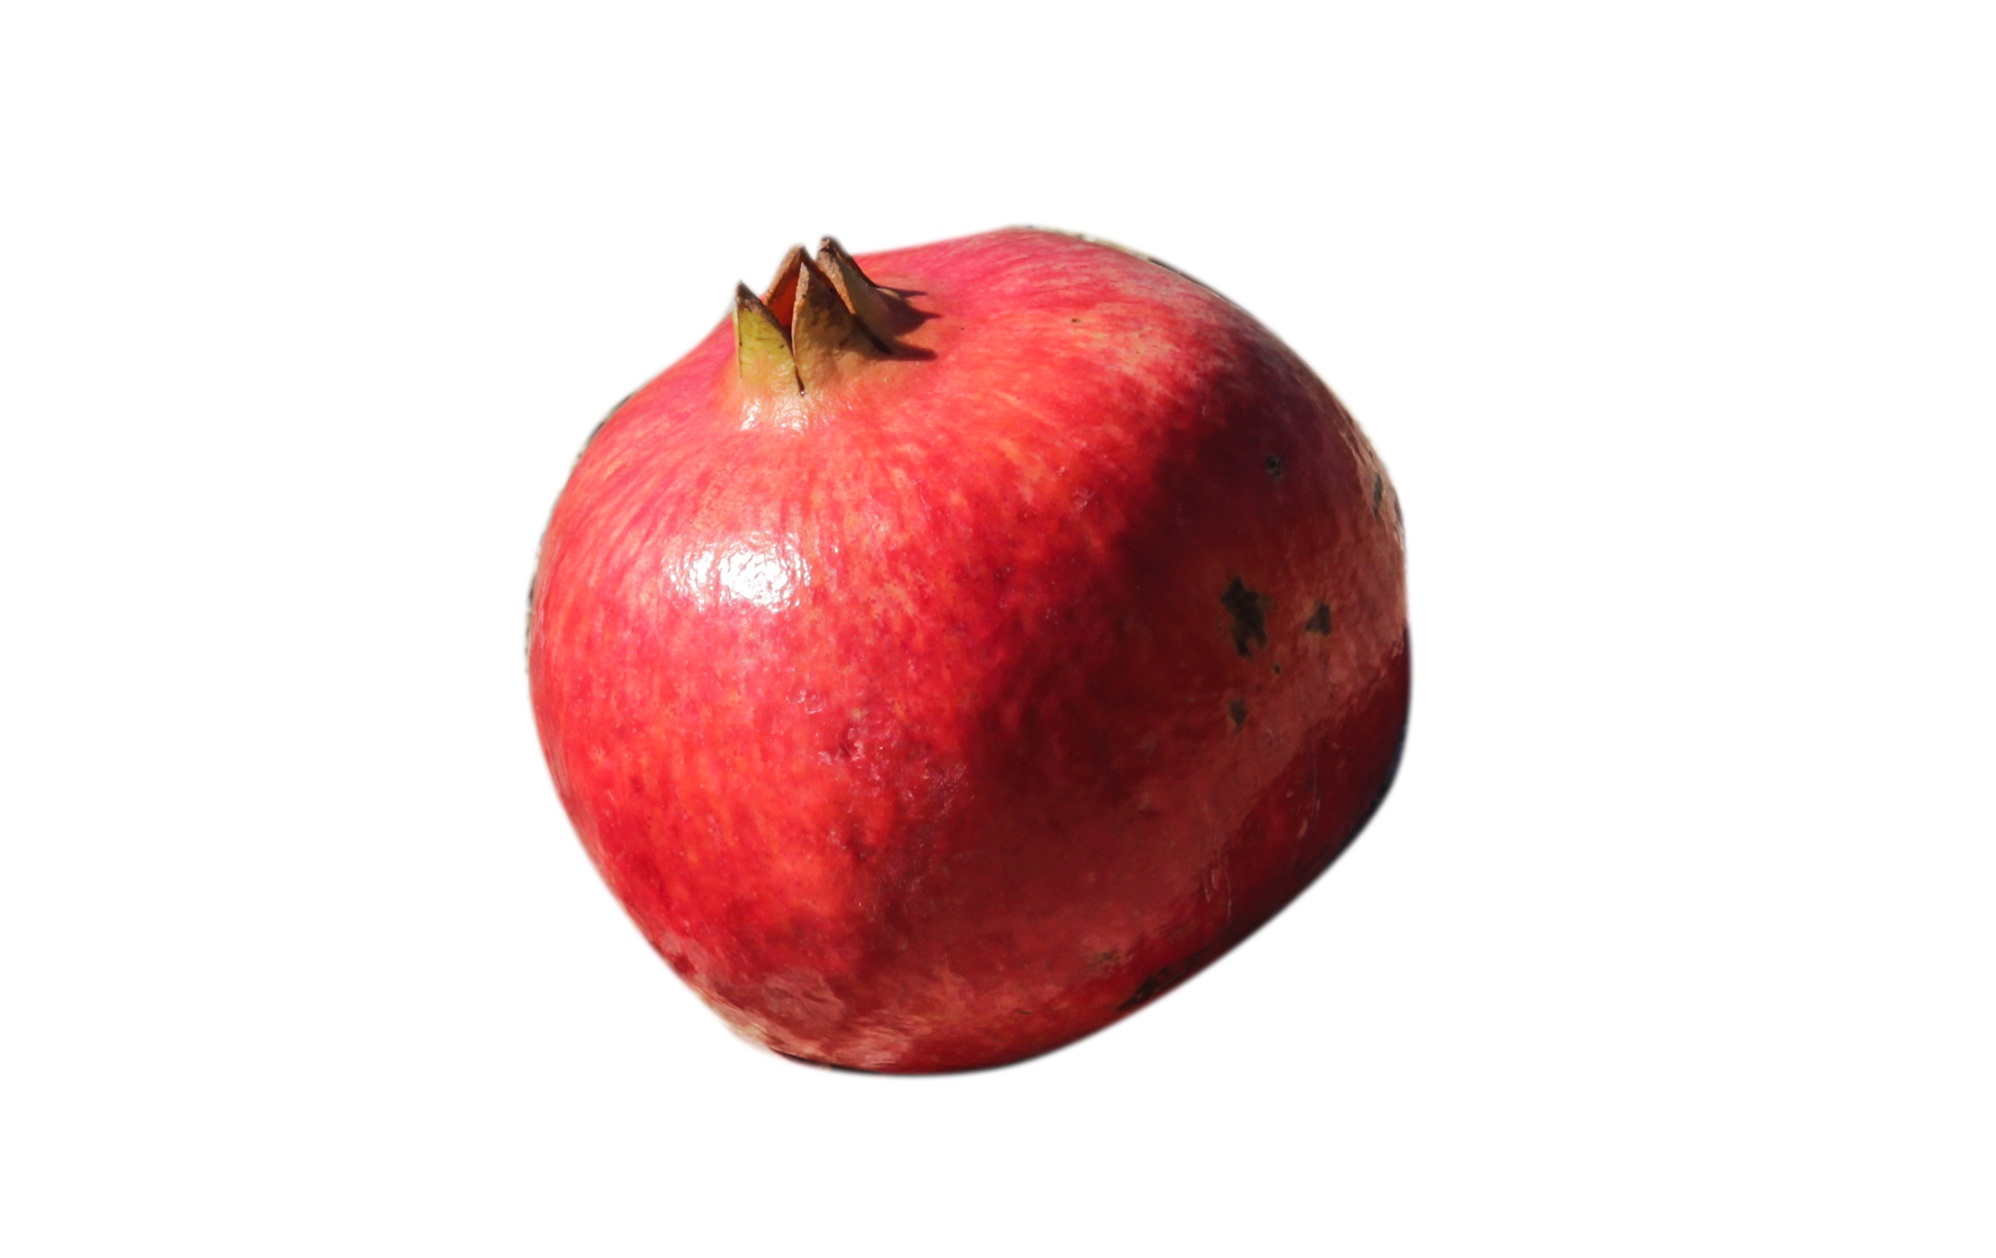
apple, nature, plant, fruit, ripe, food, red, produce, pomegranate, flowering plant, rose family, land plant